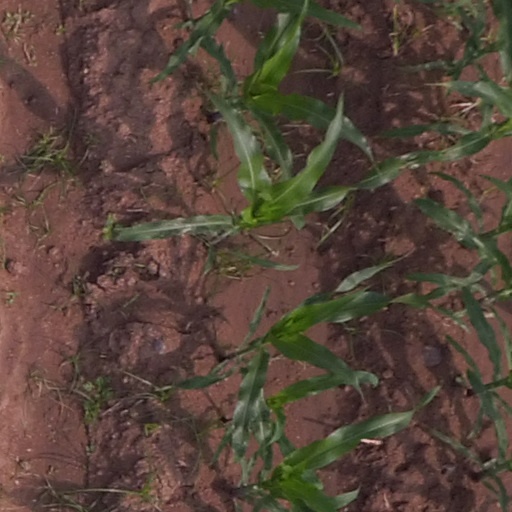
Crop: maize; corn